Banff National Park

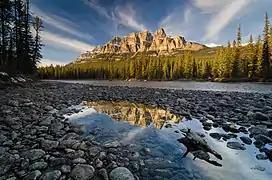
Castle Mountain

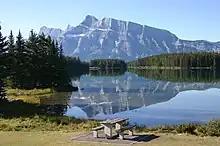
Two Jack Lake and Mount Rundle

The Canadian Rockies consist of several northwest–southeast trending ranges. Two main mountain ranges are within the park, each consisting of numerous subranges. The western border of the park follows the crest of the Main Ranges (also known as the "Park Ranges"), which is also the continental divide. The Main Ranges in Banff National Park include from north to south, the Waputik, Bow and Blue Ranges. The high peaks west of Lake Louise are part of the Bow Range. The eastern border of the park includes all of the Front Ranges consisting of from north to south, the Palliser, Sawback and Sundance Ranges. The Banff townsite is in the Front Ranges. Just outside the park to the east lie the foothills that extend from Canmore at the eastern entrance of the park eastward into the Great Plains. Well west of the park, the Western Ranges of the Rockies pass through Yoho and Kootenay National Parks. Though the tallest peak entirely within the park is Mount Forbes at , Mount Assiniboine on the Banff-Mount Assiniboine Provincial Park border is slightly higher at .